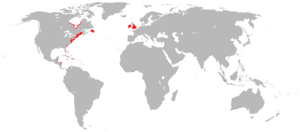
Les possessions anglaises d'outre-mer, également connues sous le nom d'empire colonial anglais, comprenaient une variété de territoires d'outre-mer qui ont été colonisés, conquis ou autrement acquis par l'ancien Royaume d'Angleterre au cours des siècles avant les Actes d'Union de 1707 entre le Royaume d'Angleterre et le Royaume d'Écosse fondant le Royaume de Grande-Bretagne. Les nombreuses possessions anglaises devinrent alors le fondement de l'Empire britannique et de sa puissance navale et mercantile, qui jusque-là n'avait pas encore dépassé celles de la République néerlandaise, le Royaume du Portugal et Royaume d'Espagne.
Les Aventures de Roderick Random ou Roderick Random, en anglais, The Adventures of Roderick Random, publié en 1748, est le premier roman de Tobias Smollett. Le roman n'a d'abord pas été signé, mais lorsque son succès s'est confirmé, l'auteur en a reconnu la paternité. Si Paul-Gabriel Boucé défend âprement la thèse que l'assimilation entre Smollett et ses personae de fiction, en particulier son héros, a été fort dommageable à sa réputation littéraire, il ne semble pas y avoir de doute que Roderick Random s'appuie, au moins en partie, sur l'expérience personnelle de l'auteur embarqué dans la Royal Navy comme assistant-chirurgien, en particulier lors du siège de Carthagène.